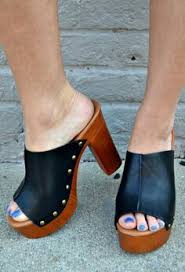
Label: Clog